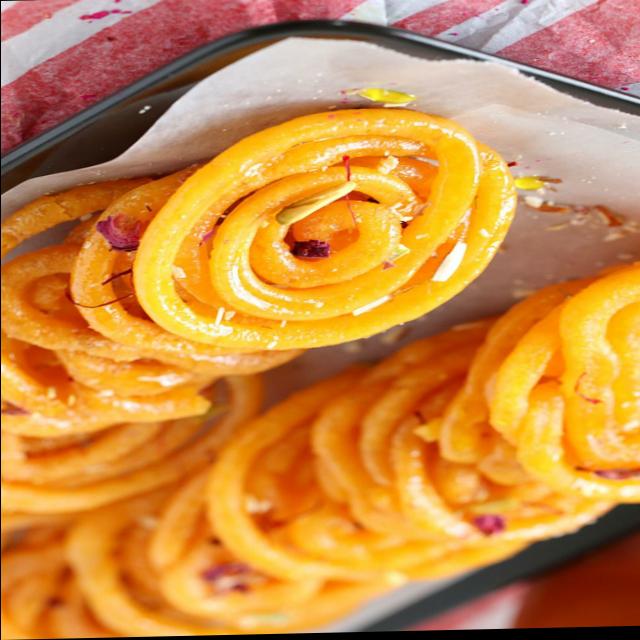
Dish: jalebi